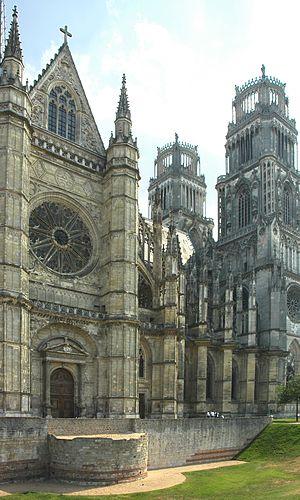
Orléans [ɔʁleɑ̃] est une commune française du centre-nord de la France, située à environ 120 kilomètres au sud de Paris. Siège du conseil de la métropole d'Orléans, la ville est également le chef-lieu du département du Loiret et de la région Centre-Val de Loire, ce qui en fait la métropole la plus proche de Paris.